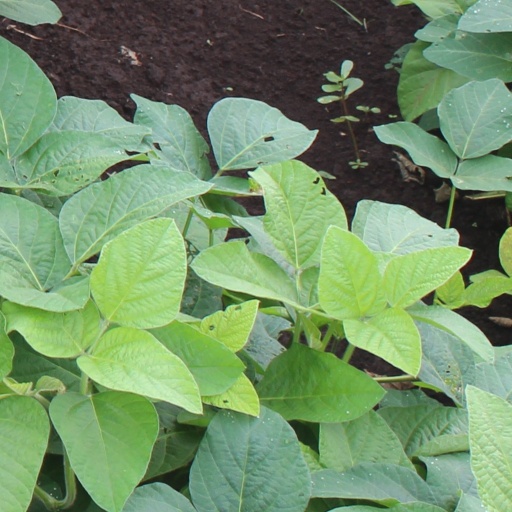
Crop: soybean